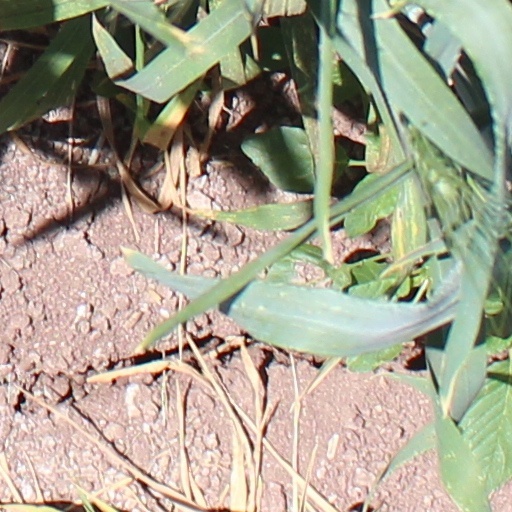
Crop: wheat